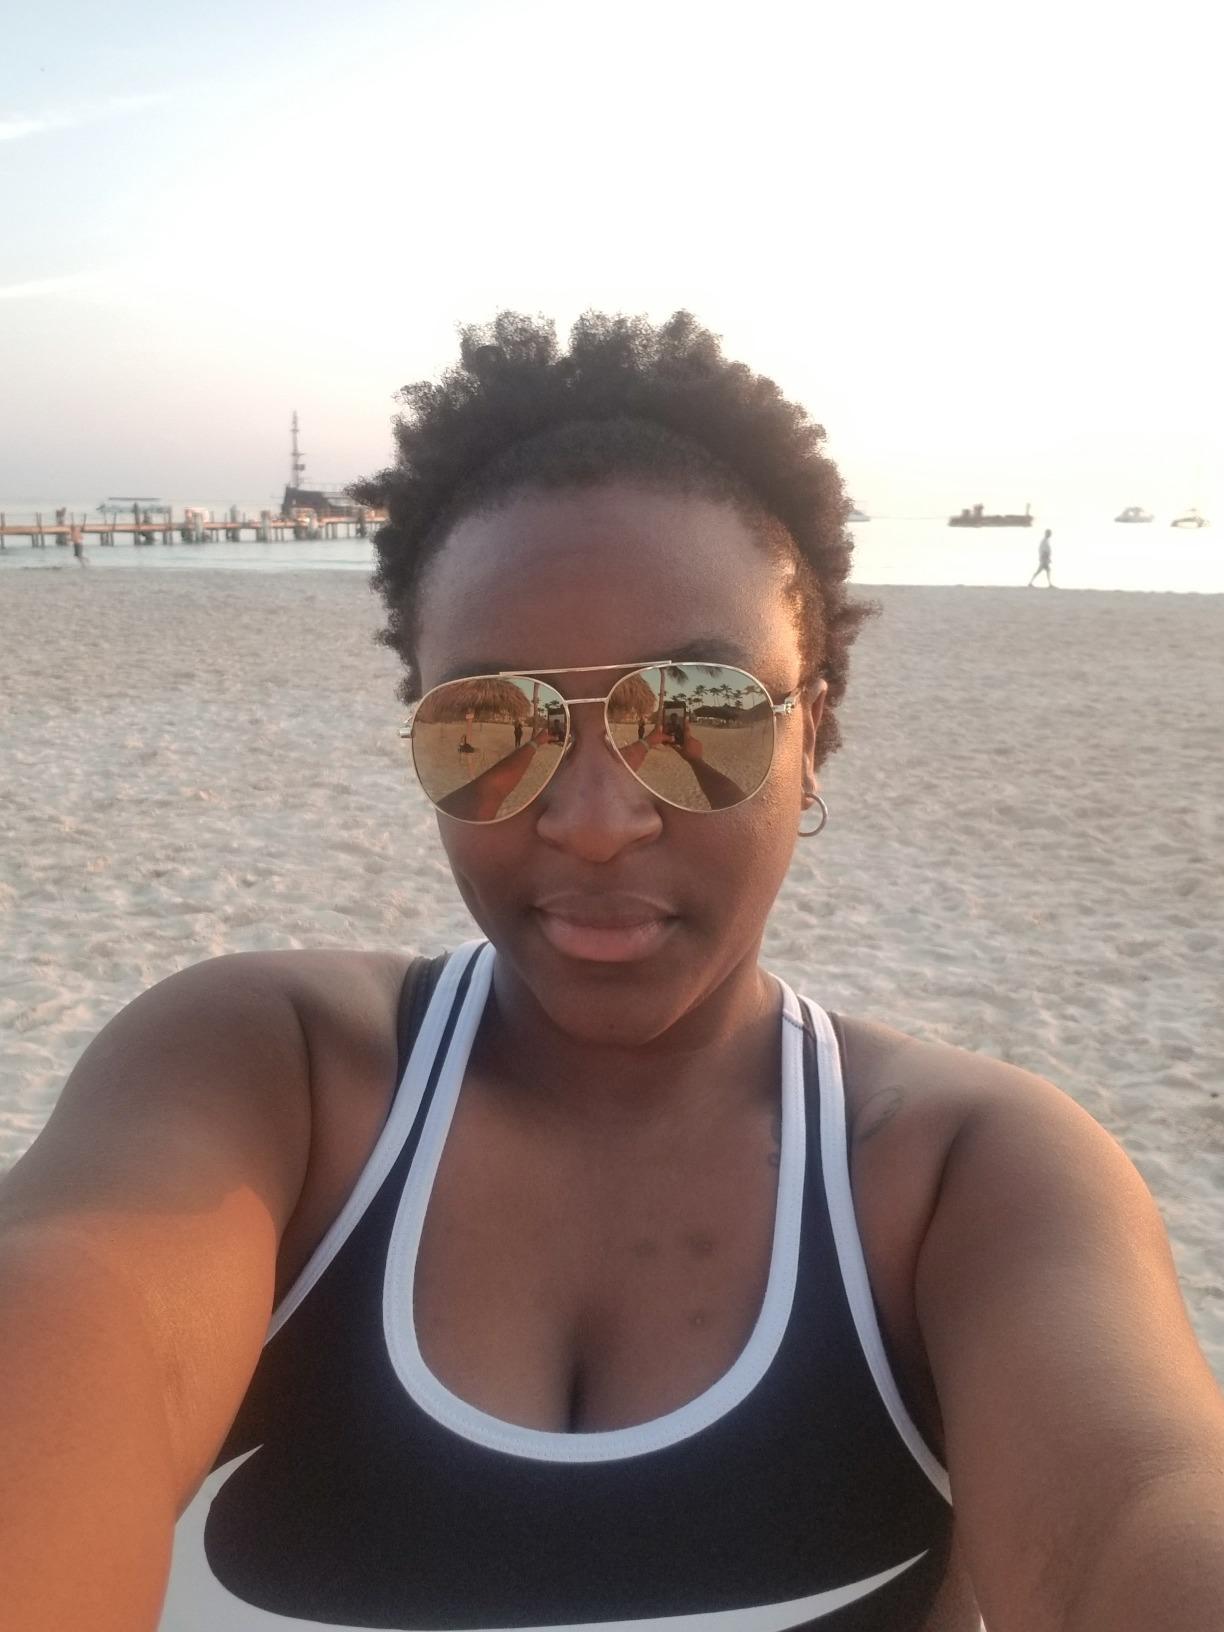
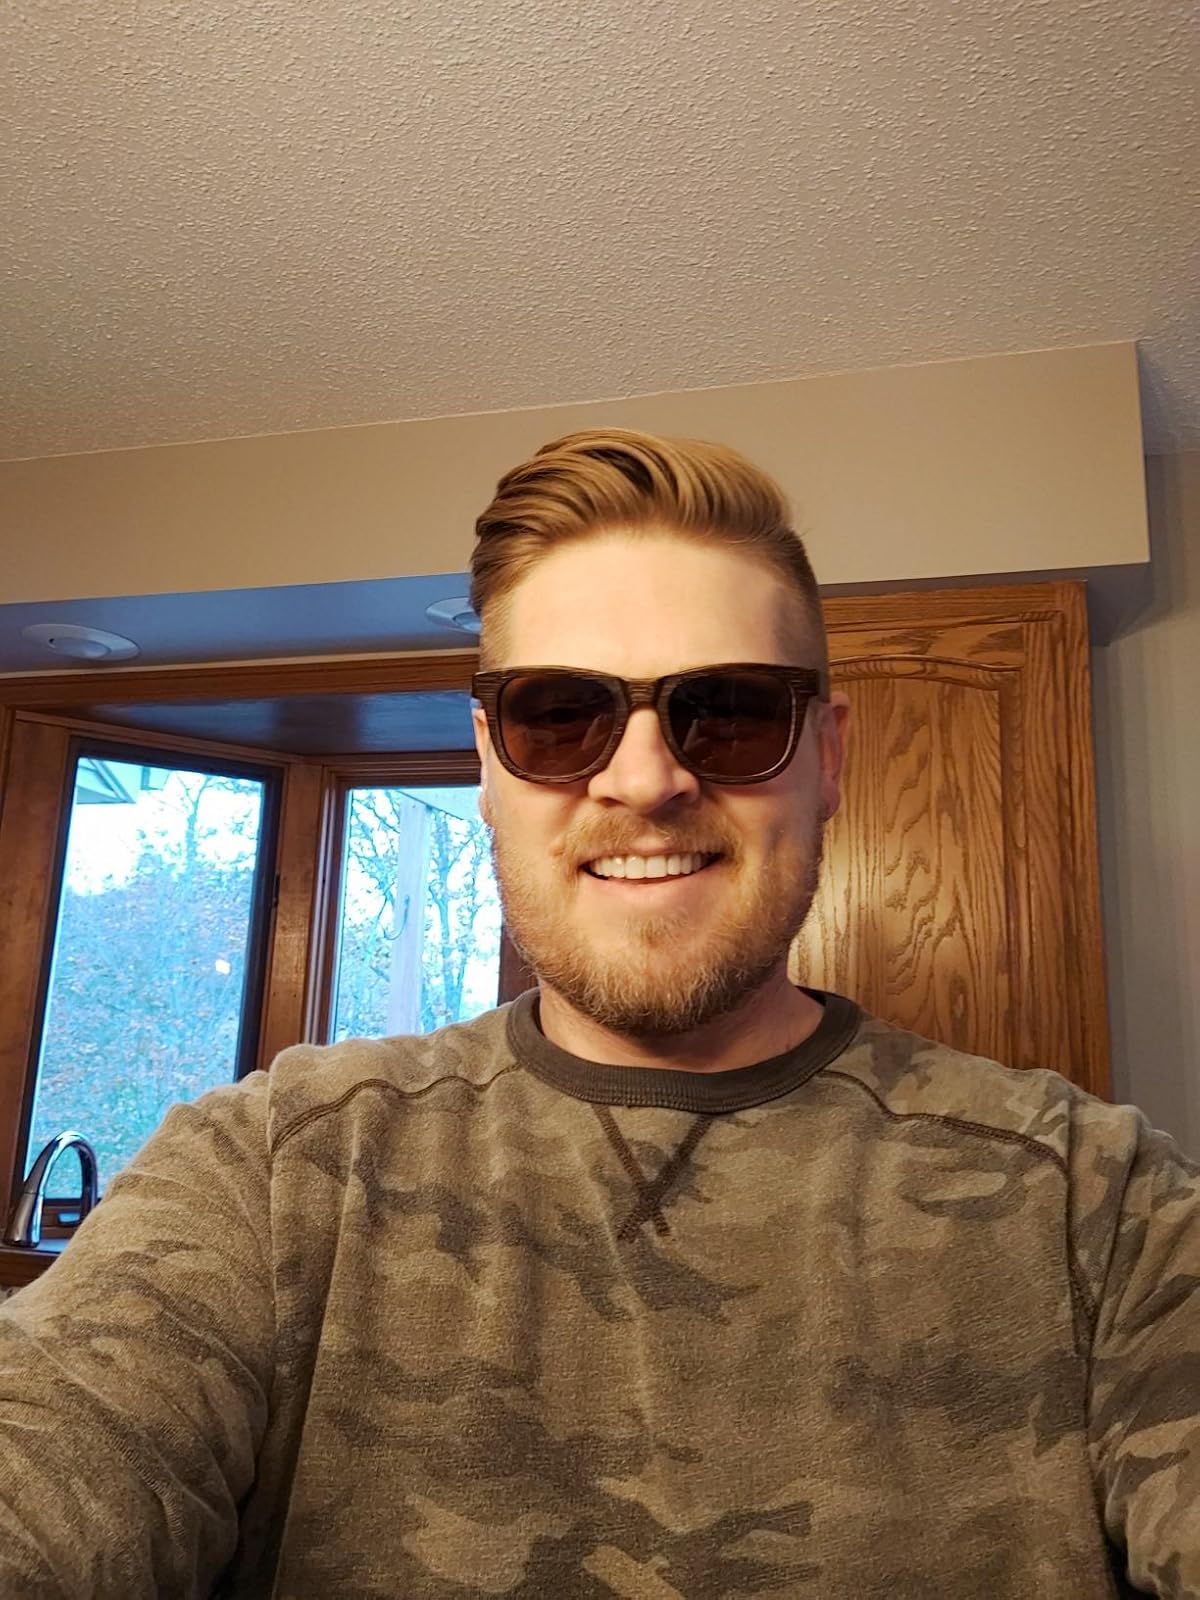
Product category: accessories_sunglasses
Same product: no